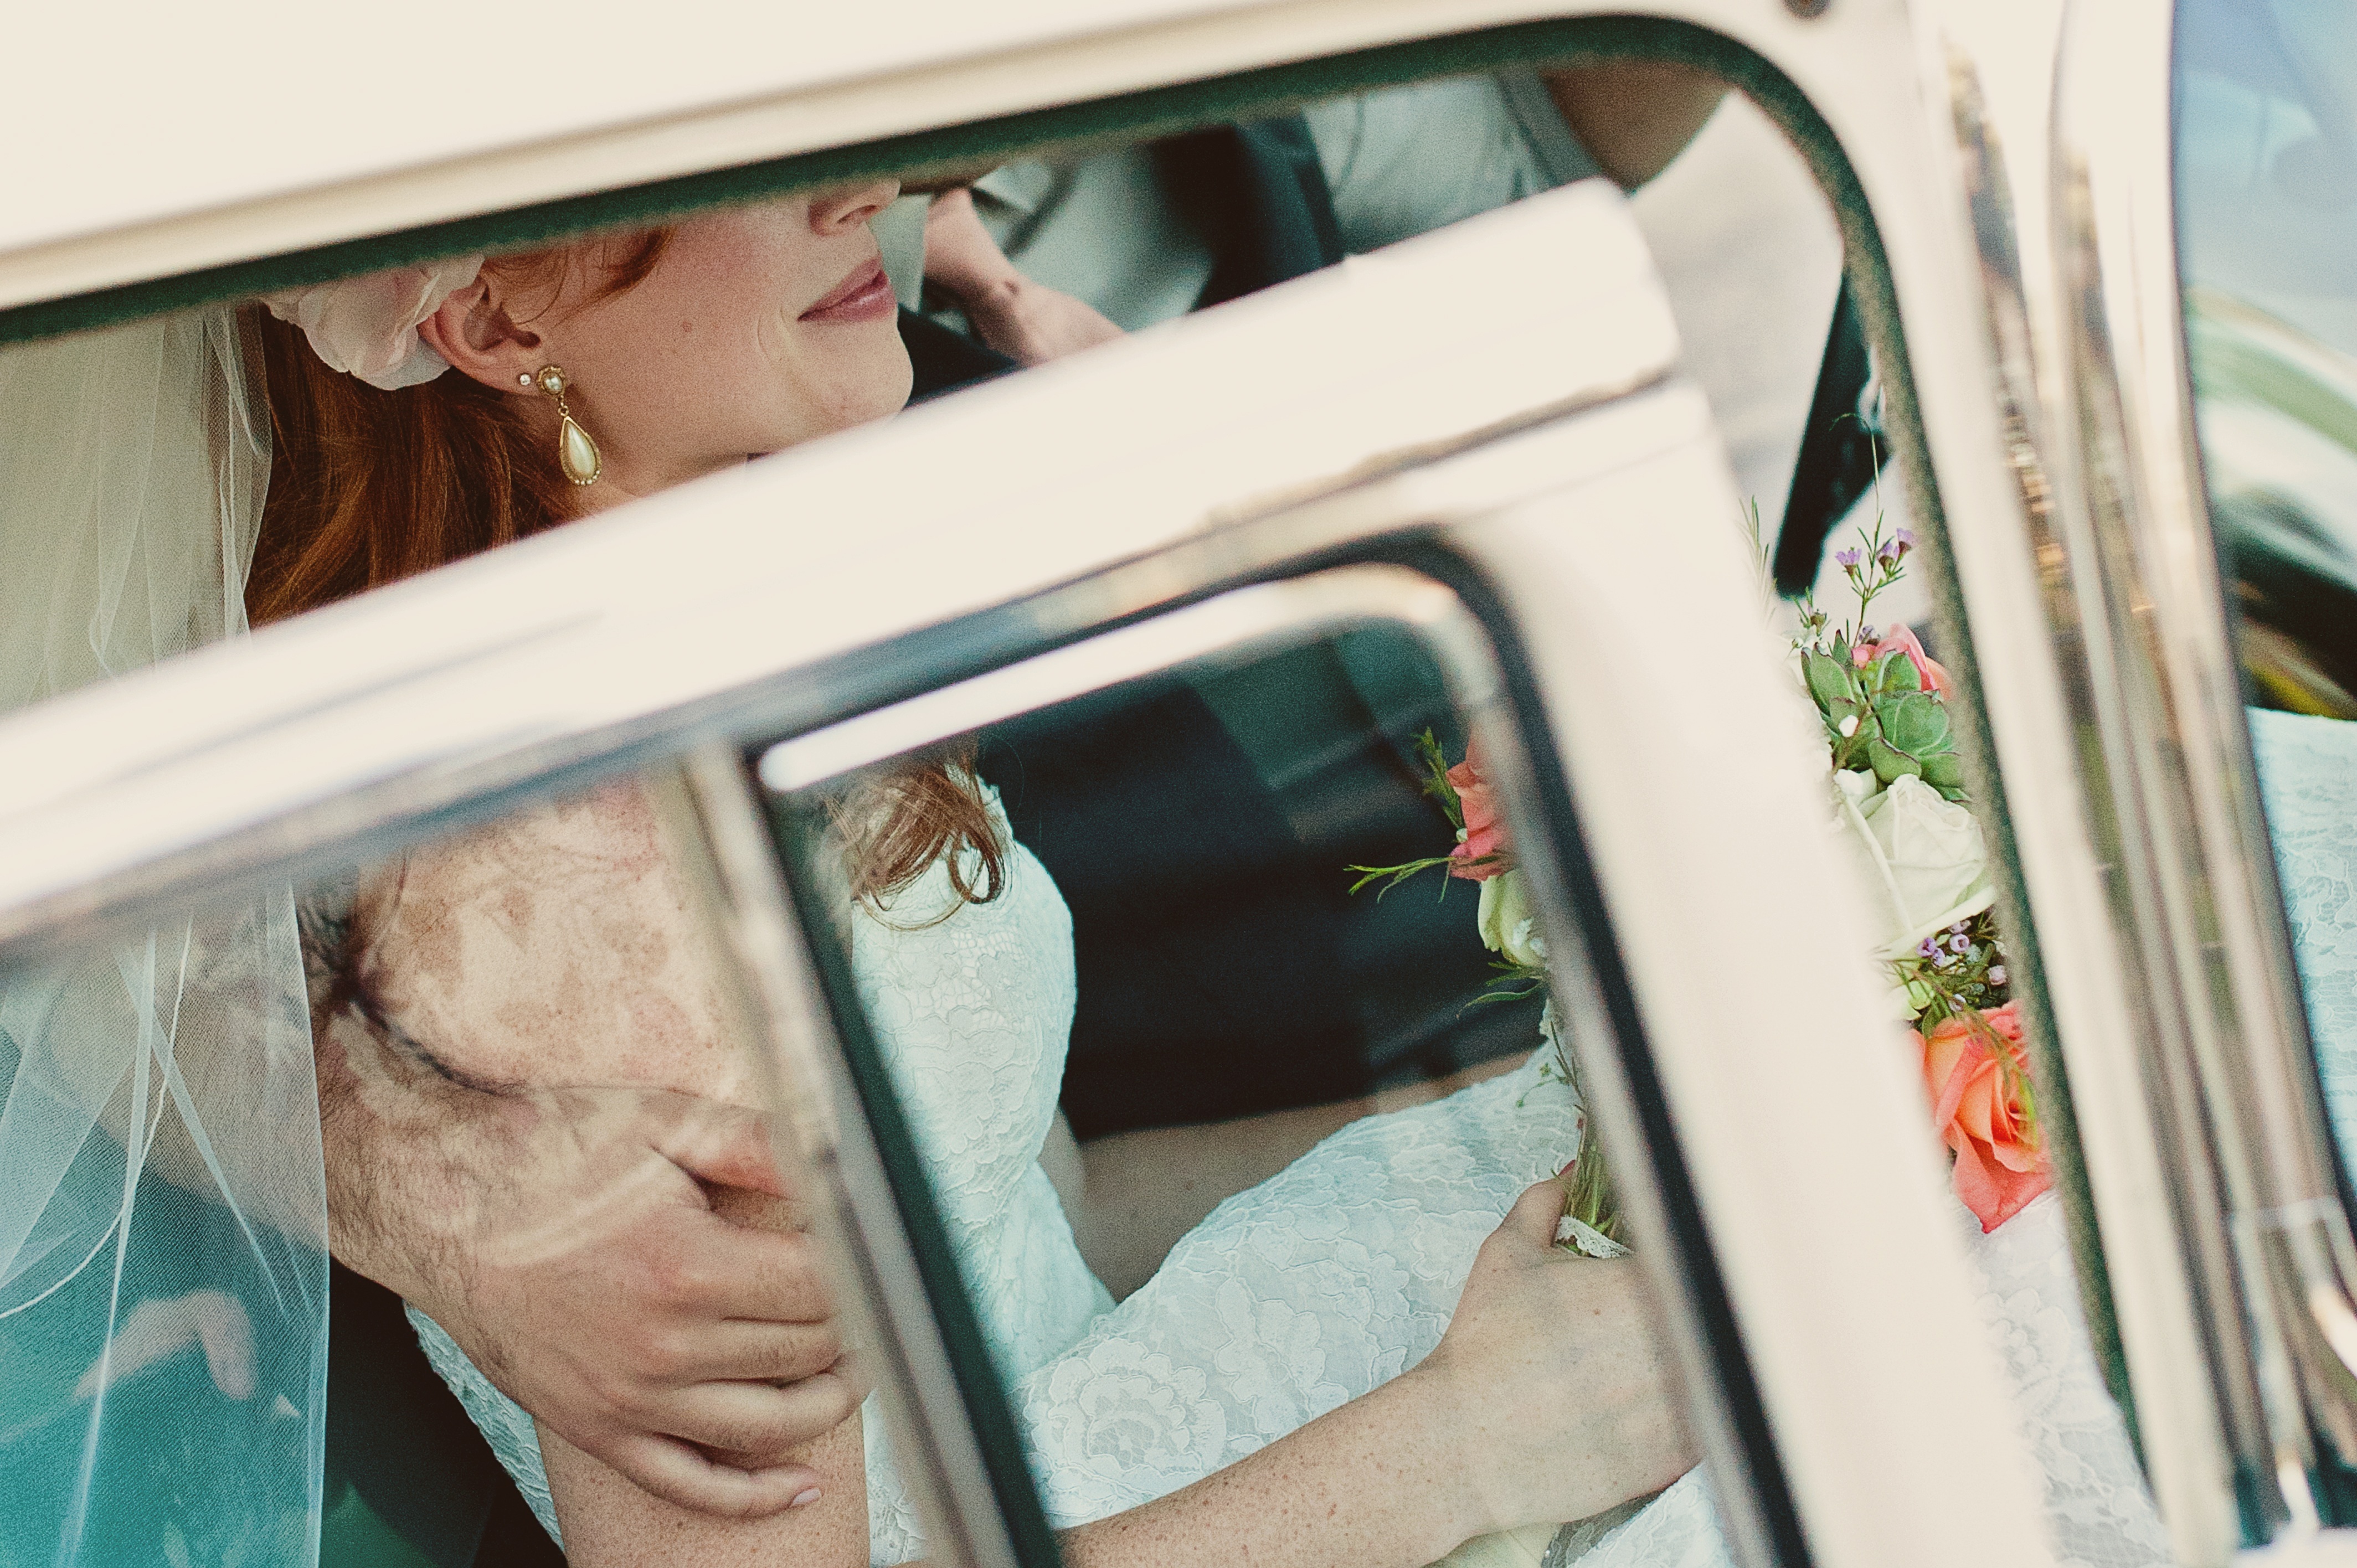
car, vintage, window, touch, color, bride, marriage, caucasian, happiness, eye, glasses, exiting, newlywed